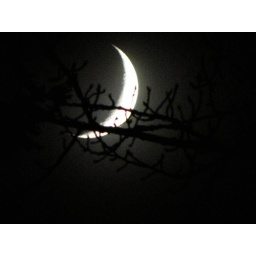
Thought the moon looked kind of cool through the trees in a field across the road, tonight...